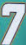
Number: 7